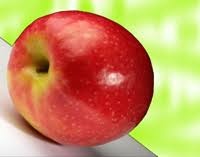
Label: apple